The Toxic Avenger Part II

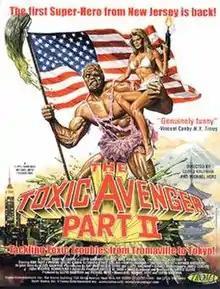
Theatrical release poster

The Toxic Avenger Part II is a 1989 American superhero splatter-comedy film released by Troma Entertainment. It is the second installment of "The Toxic Avenger" franchise. It was directed by Lloyd Kaufman and Michael Herz and features The Toxic Avenger in an adventure to Japan to meet his father. Devilman and Cutie Honey creator Go Nagai makes a cameo appearance. The film is also the debut of actor/martial artist Michael Jai White and musician/composer/performance artist Phoebe Legere.